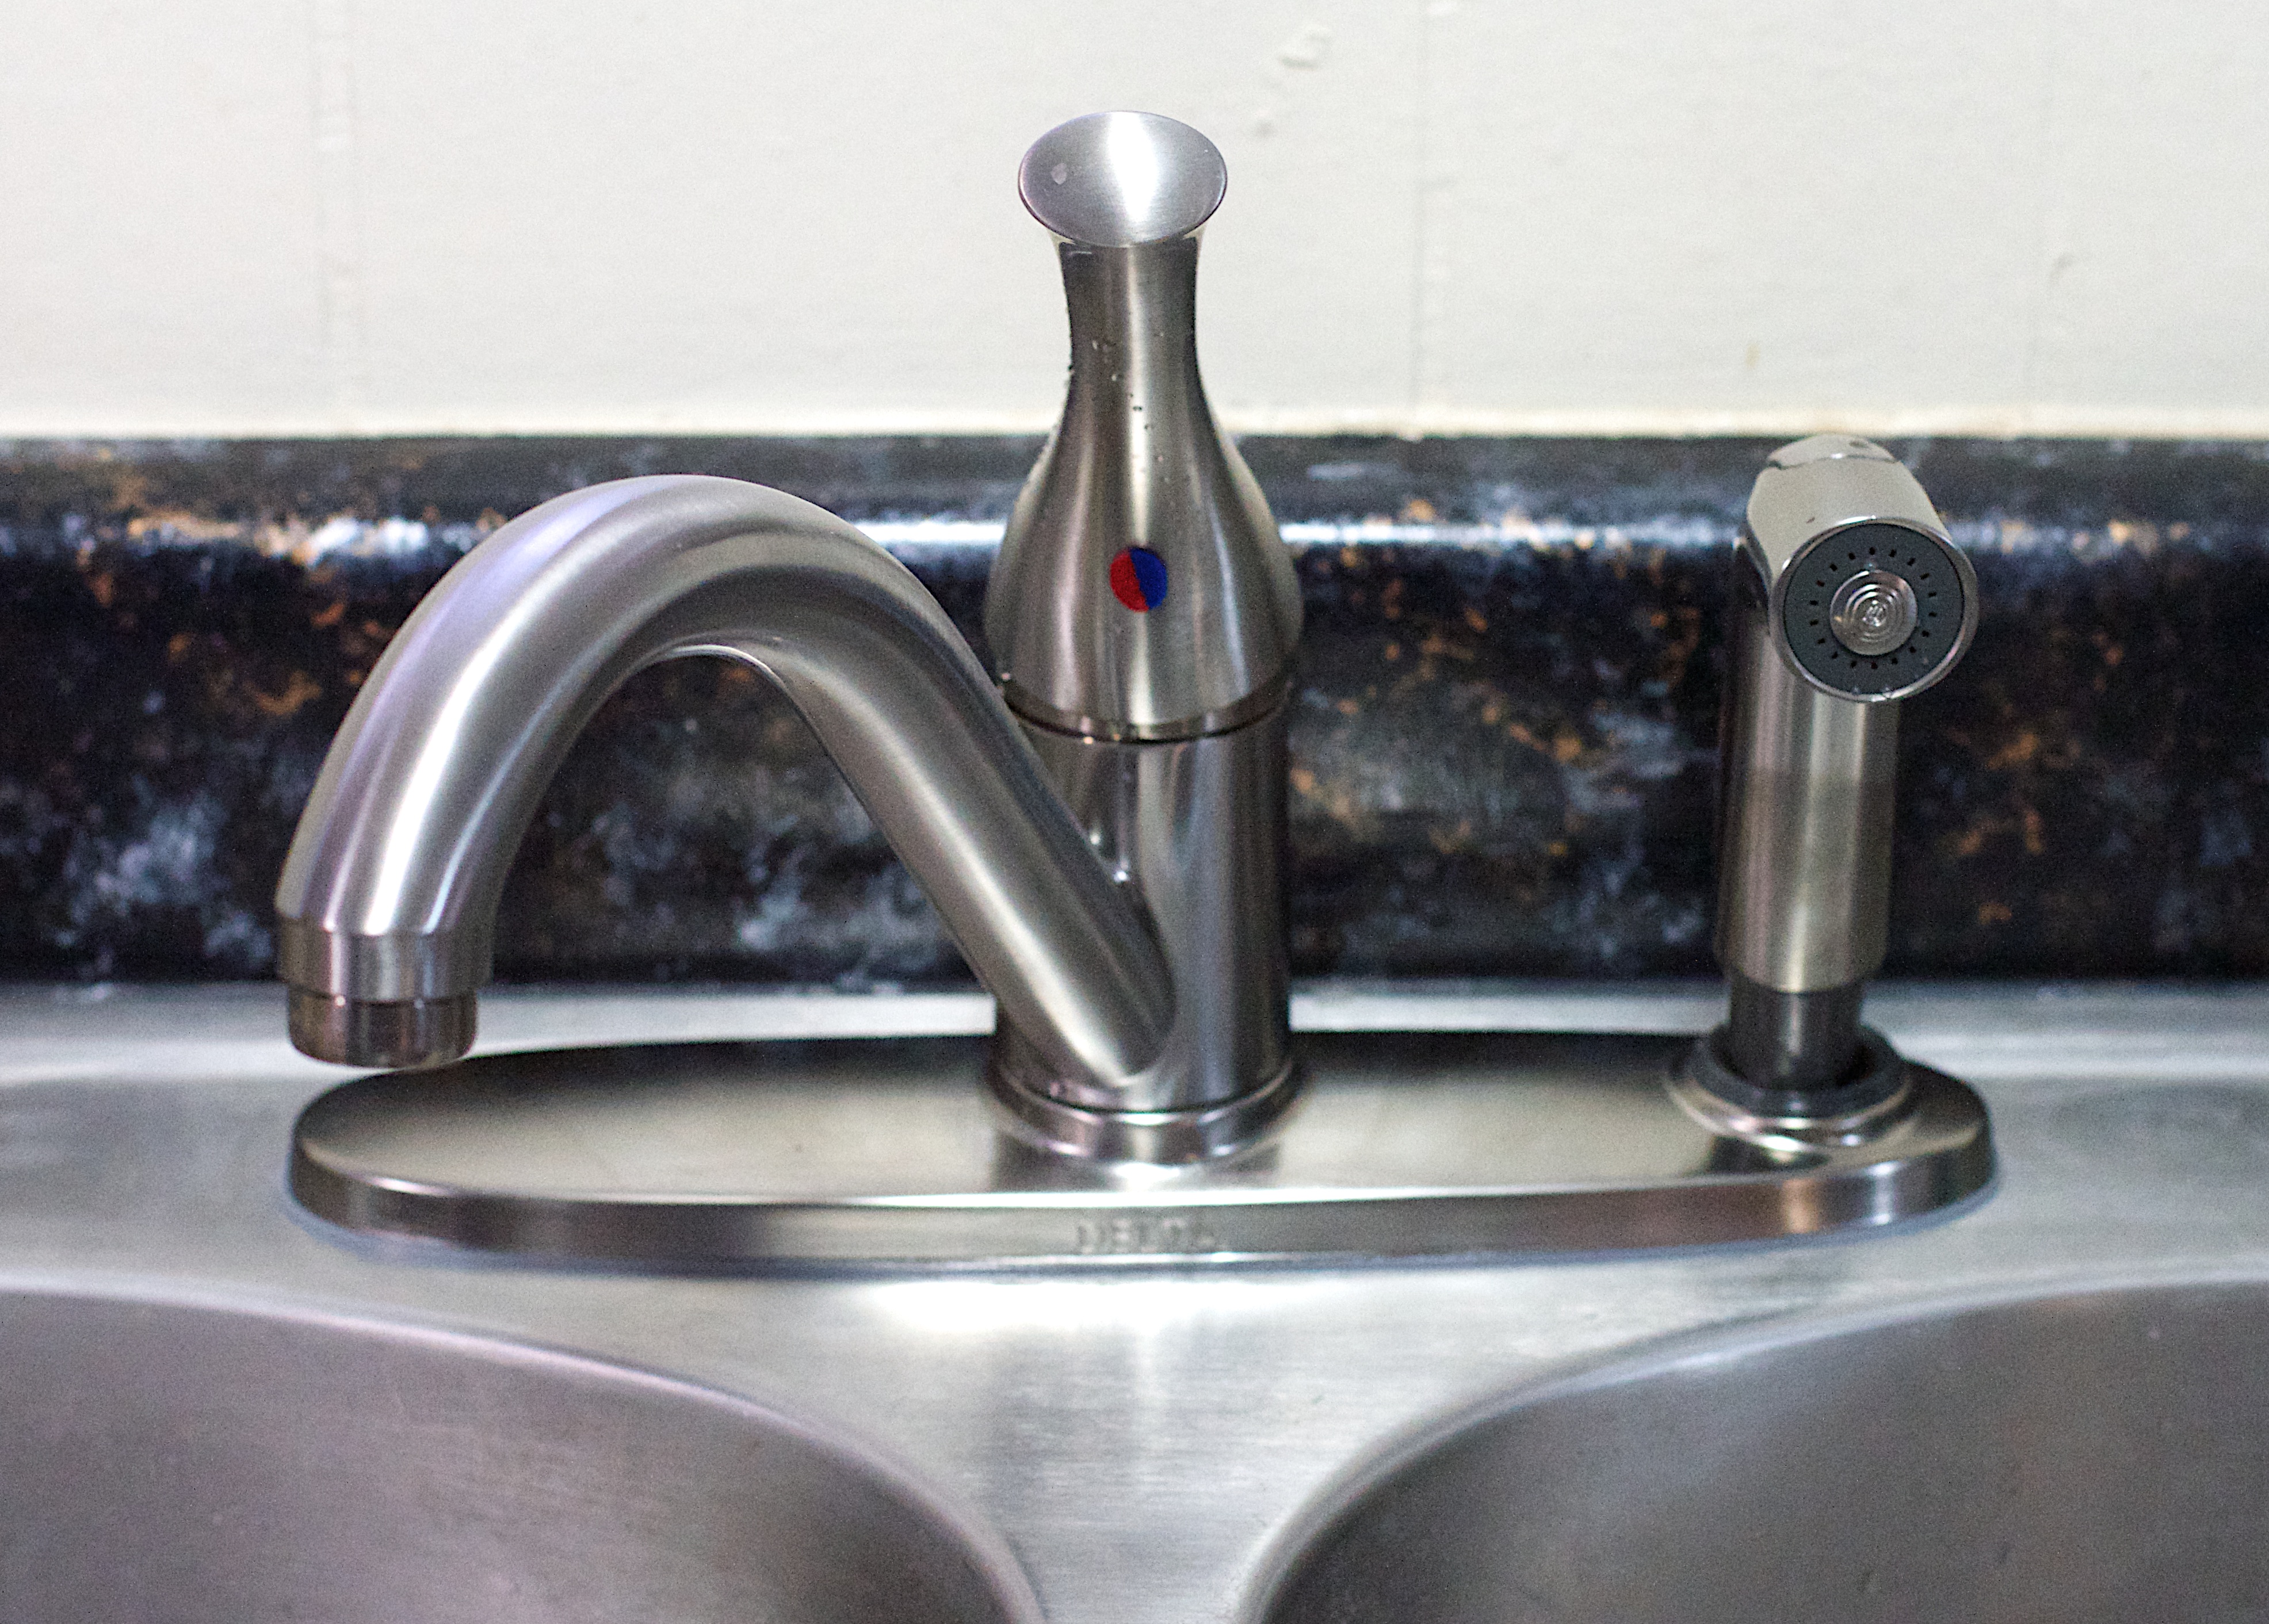
wheel, sink, bumper, tap, bidet, automotive exterior, plumbing fixture